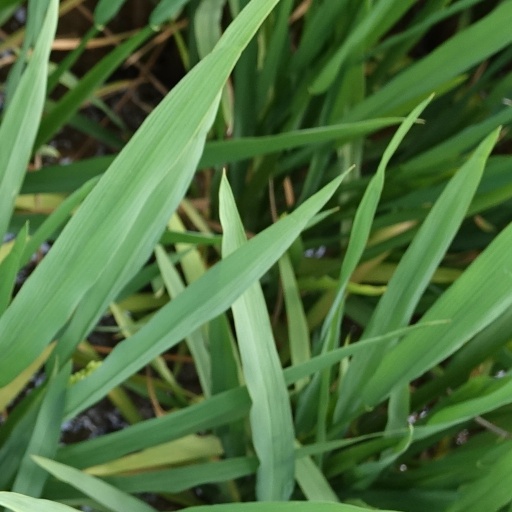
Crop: rice